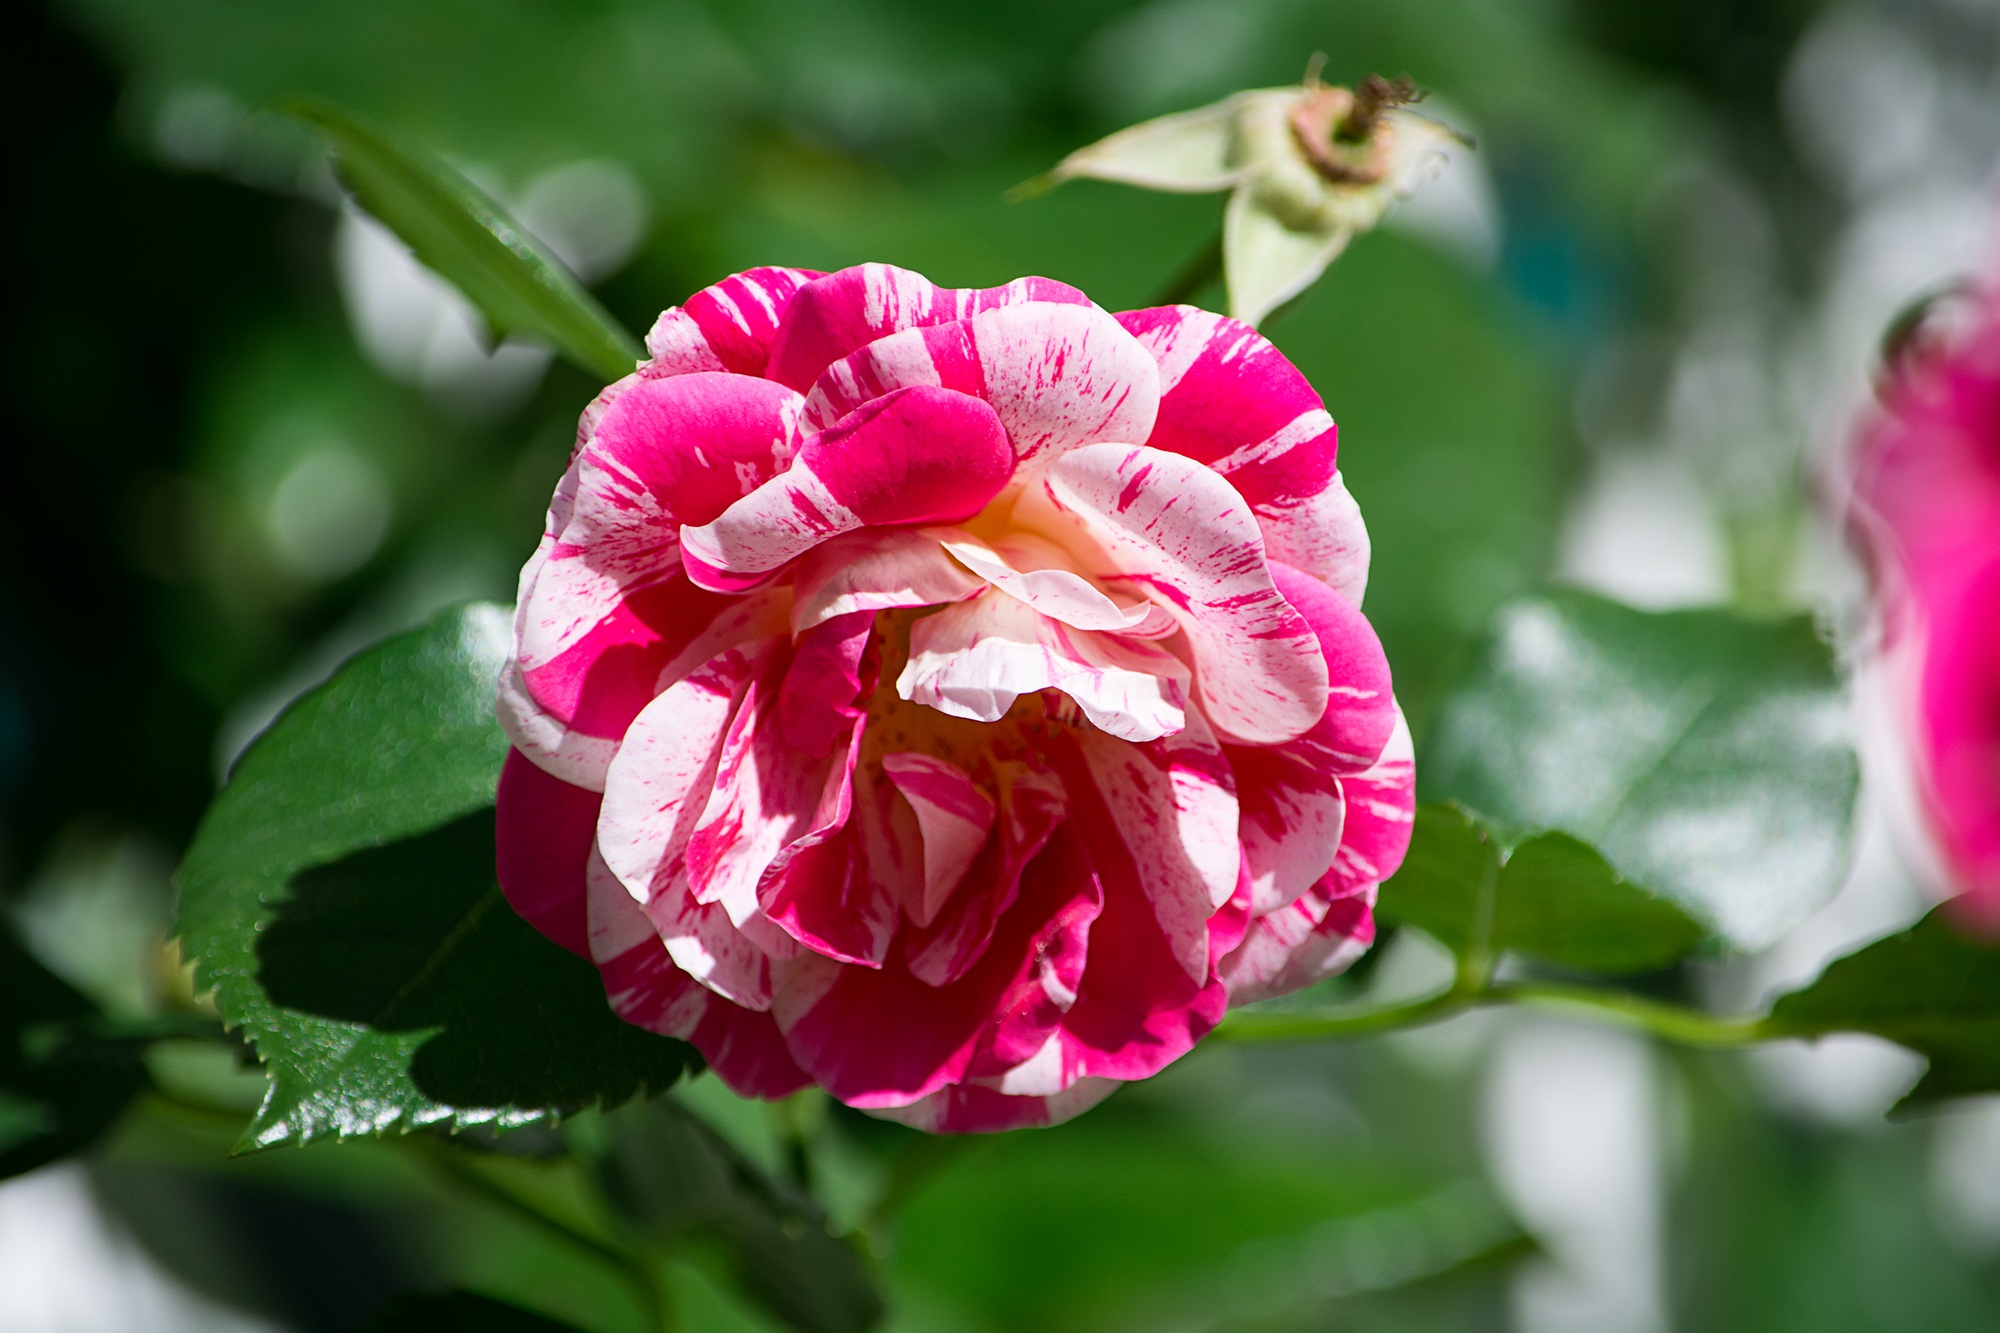
nature, blossom, plant, flower, petal, bloom, rose, botany, garden, pink, close, flora, peony, macro photography, ornamental plant, rose garden, in the garden, flowering plant, open flower, garden roses, rose family, schnittblume, pink white, land plant, rosa centifolia